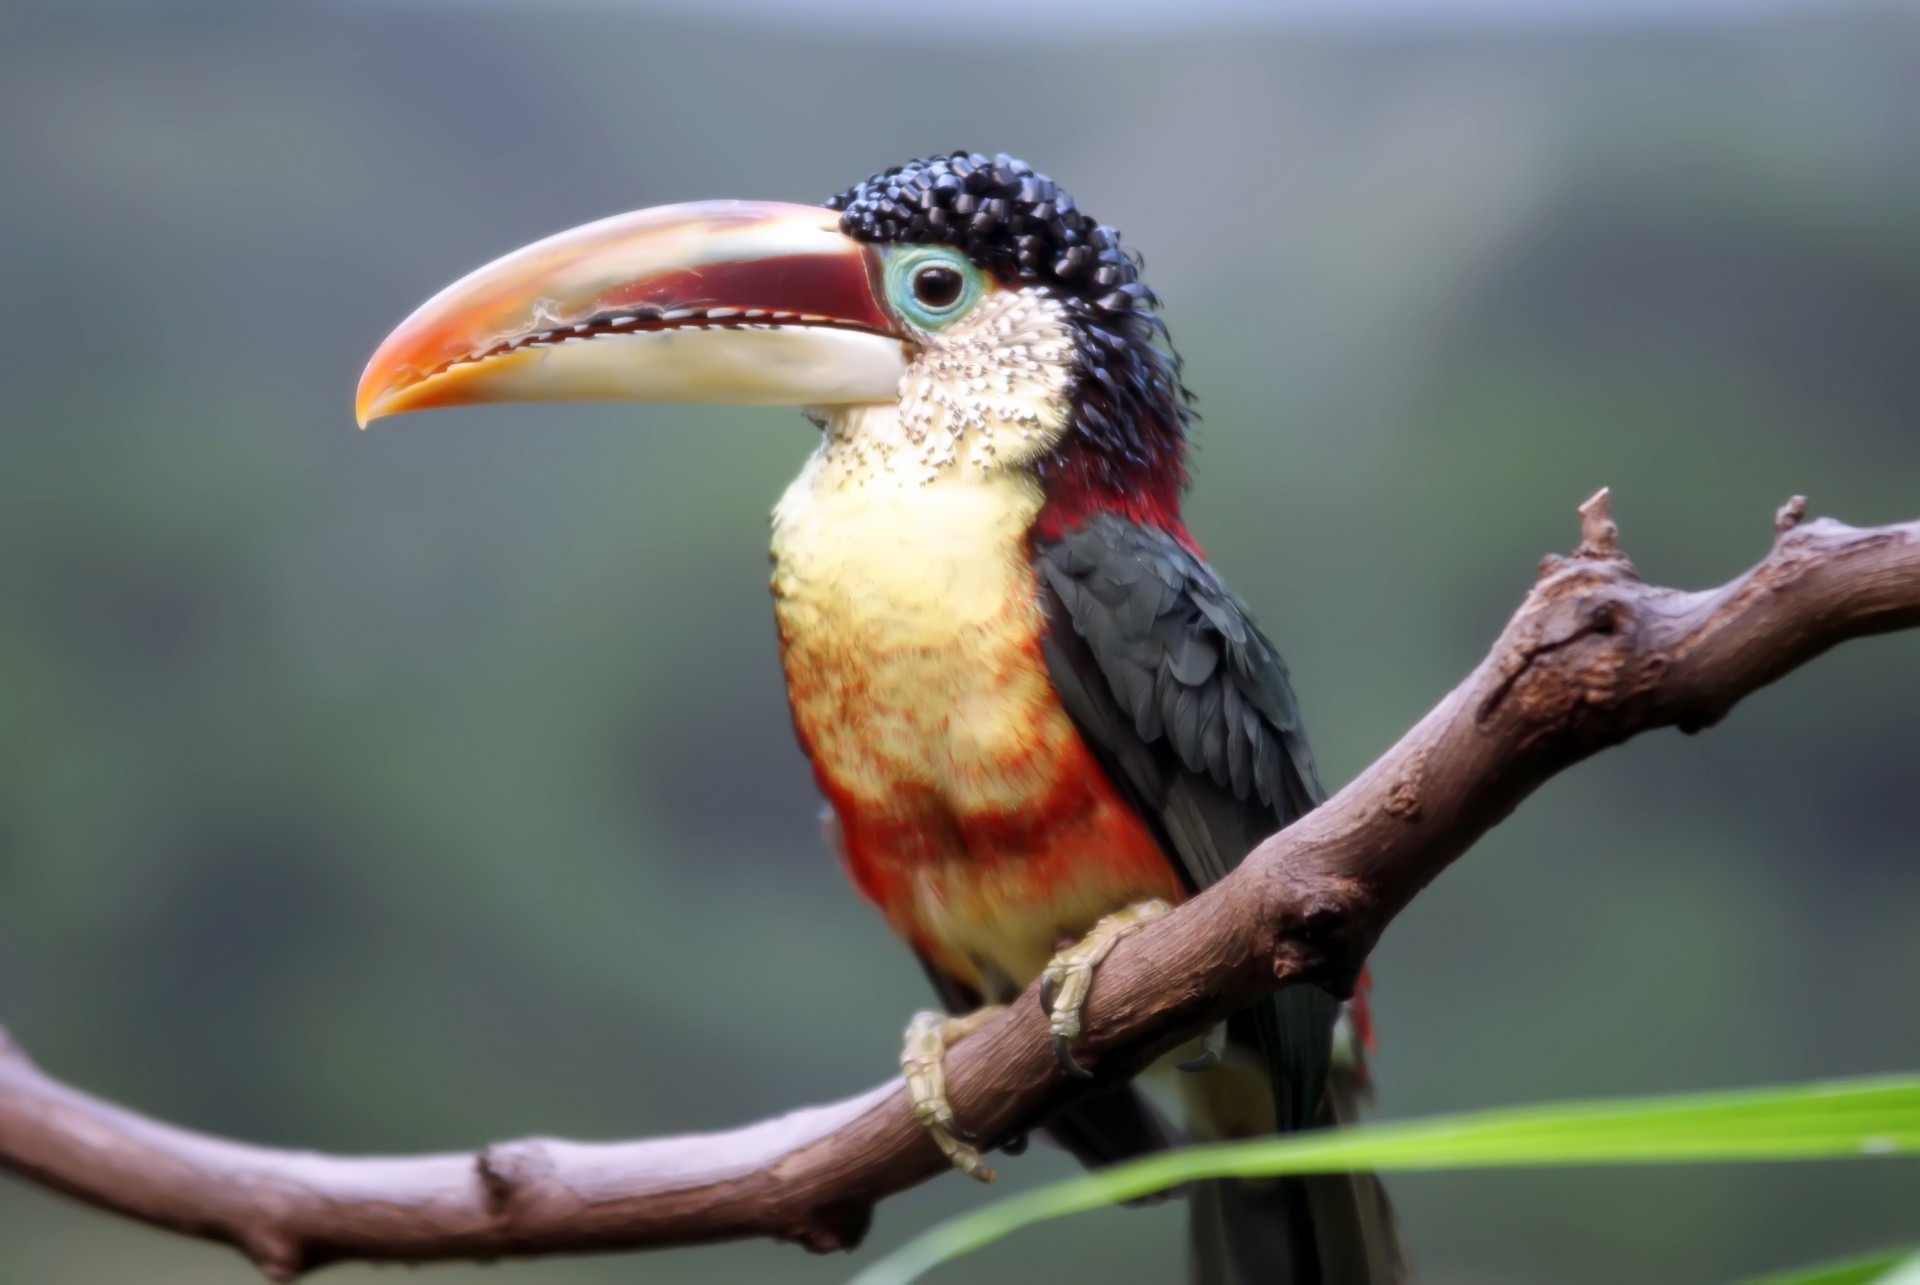
branch, bird, wildlife, wild, beak, tropical, hummingbird, avian, fauna, close up, long, aves, vertebrate, exotic, toucan, curved, avifauna, coraciiformes, perching bird, piciformes